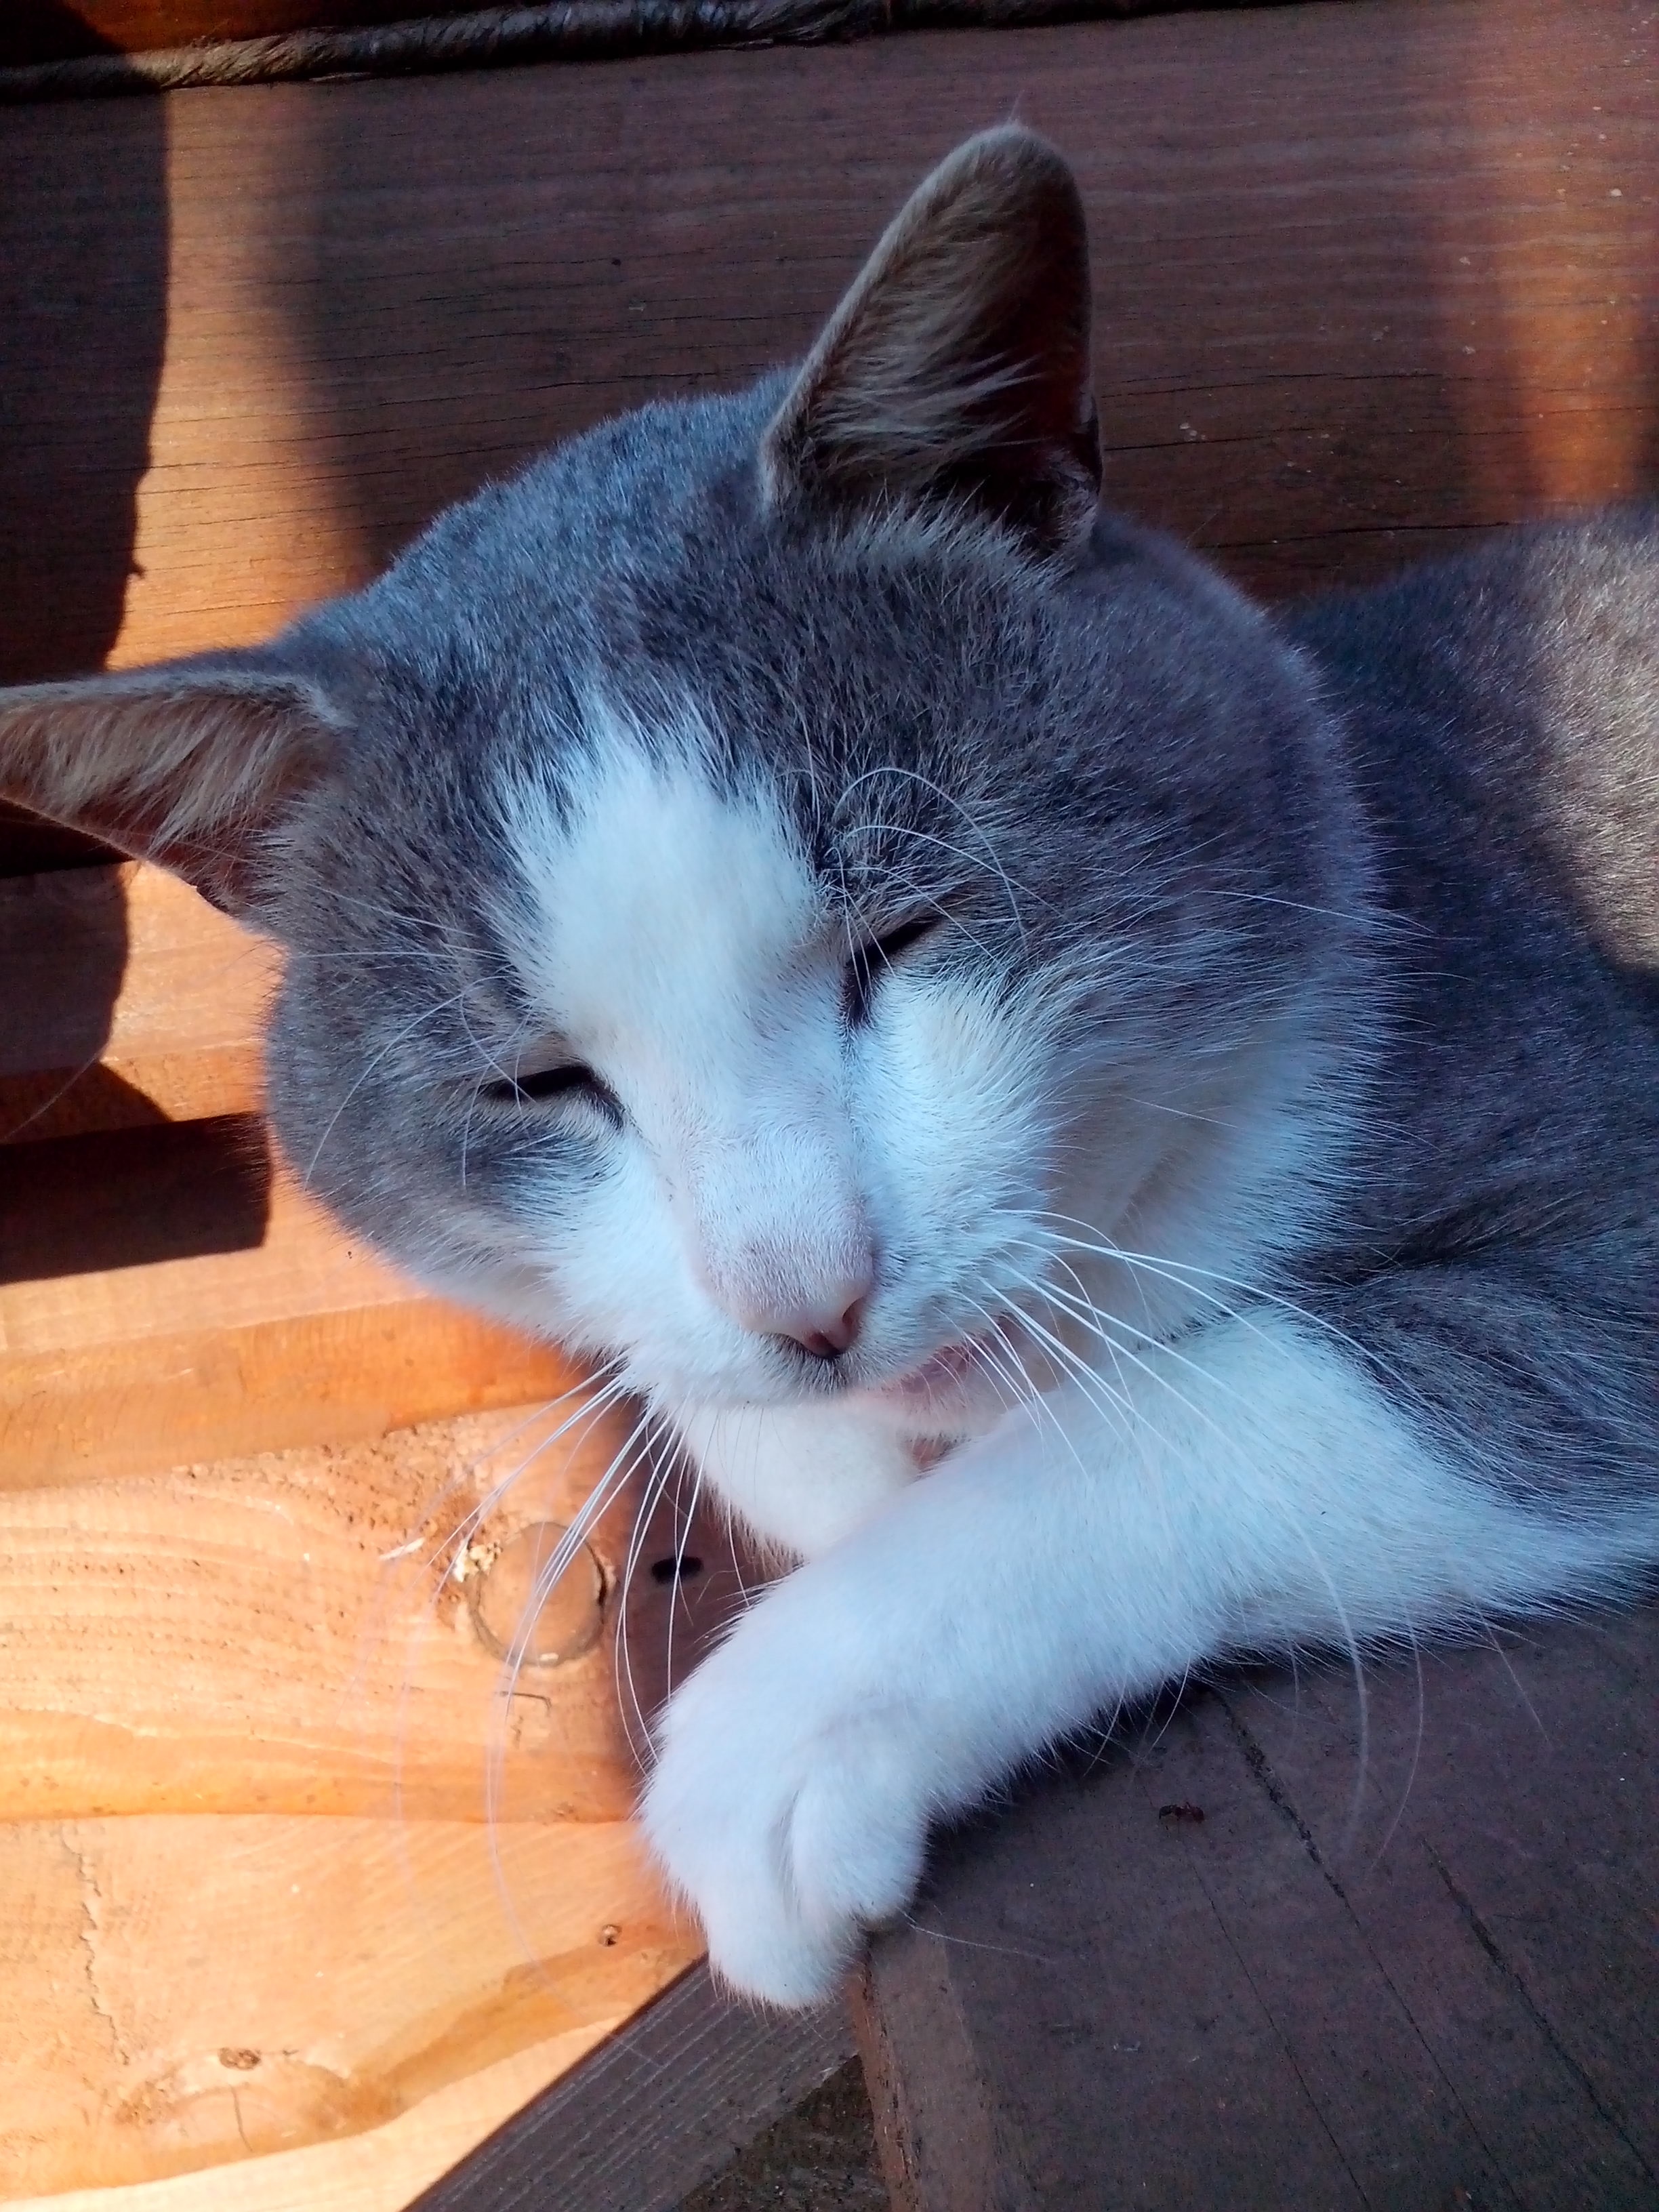
kitten, cat, mammal, nose, whiskers, vertebrate, european shorthair, small to medium sized cats, cat like mammal, domestic short haired cat